Nebraska Cornhuskers women's volleyball

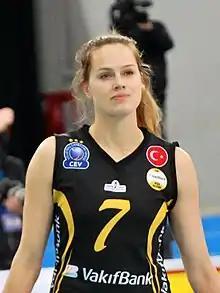
Kelsey Robinson won three Olympic medals as a member of the United States national team

Nebraska has sold out 337 consecutive home matches, a streak that began in 2001 and continued from the NU Coliseum to the Devaney Center. It is the longest streak in any collegiate women's sport and second only to NU's football sellout streak across all sports.